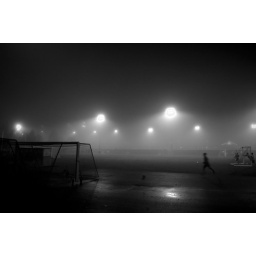
a fotball field in the fog, with a kid running for the ball.